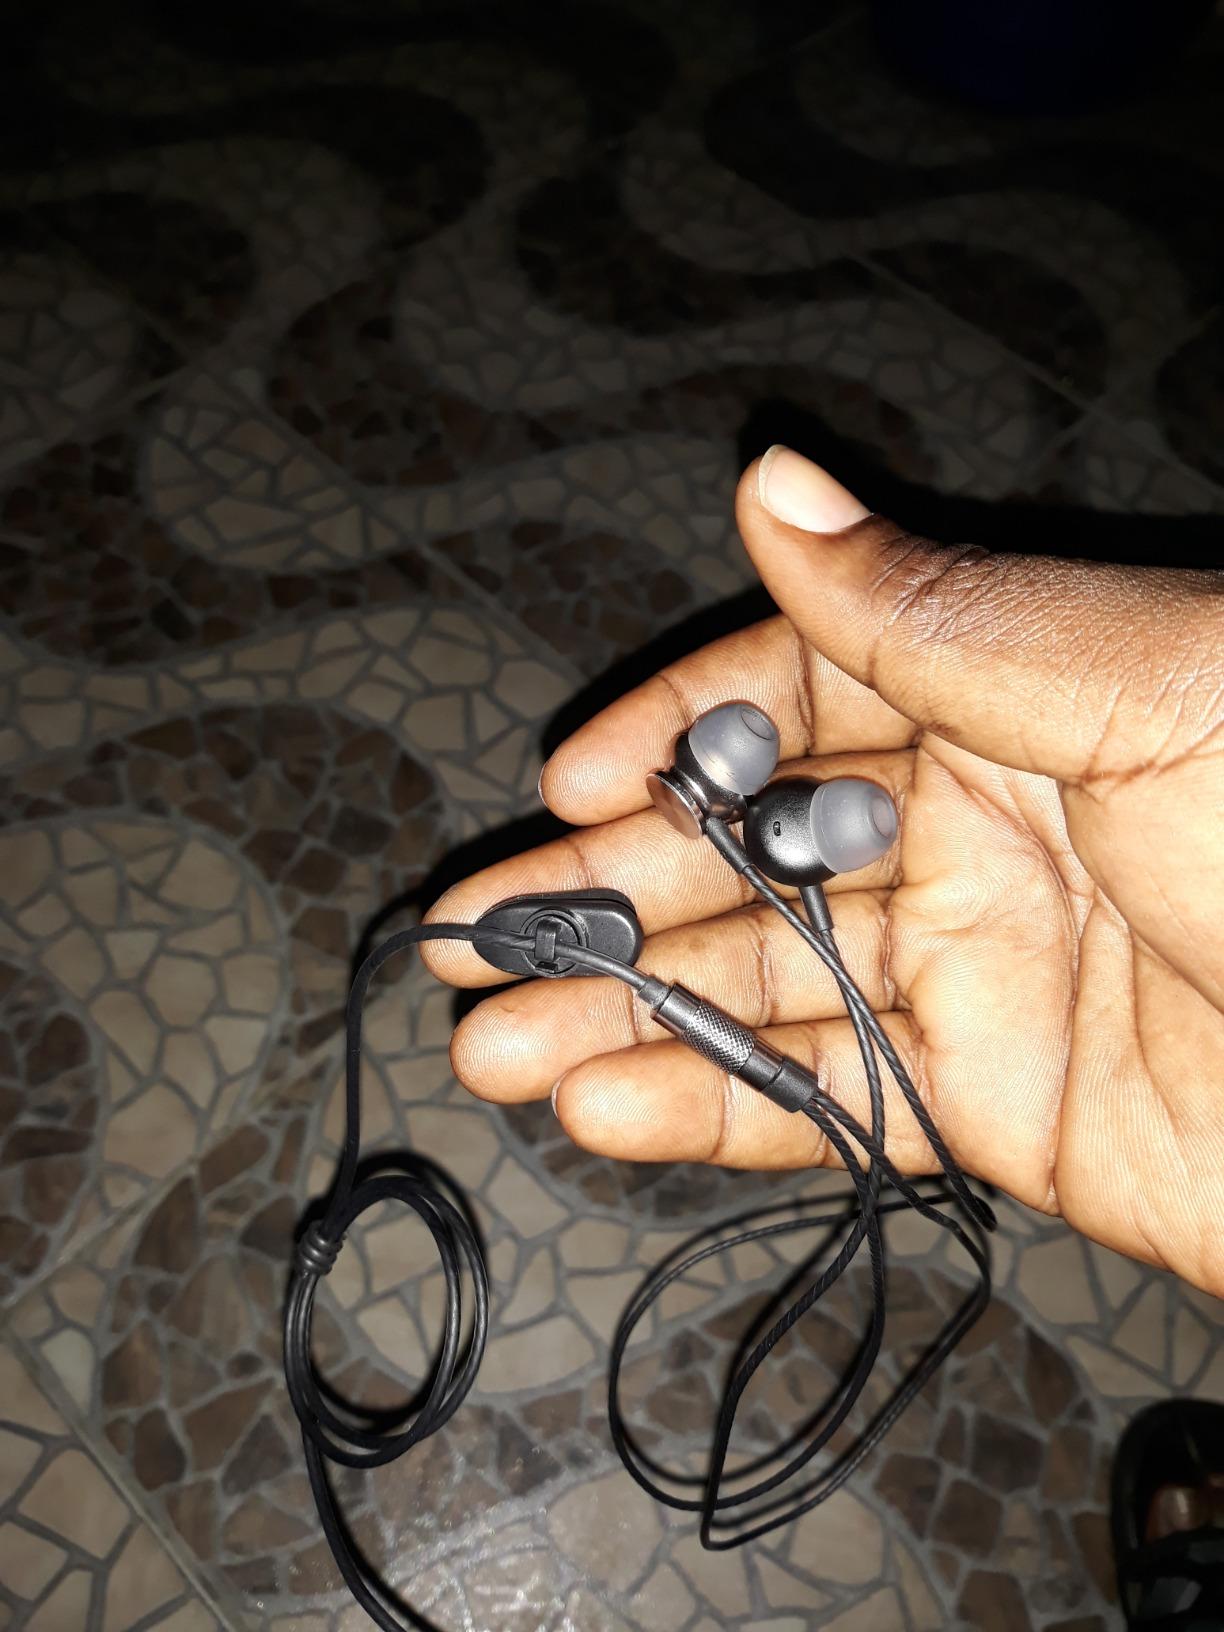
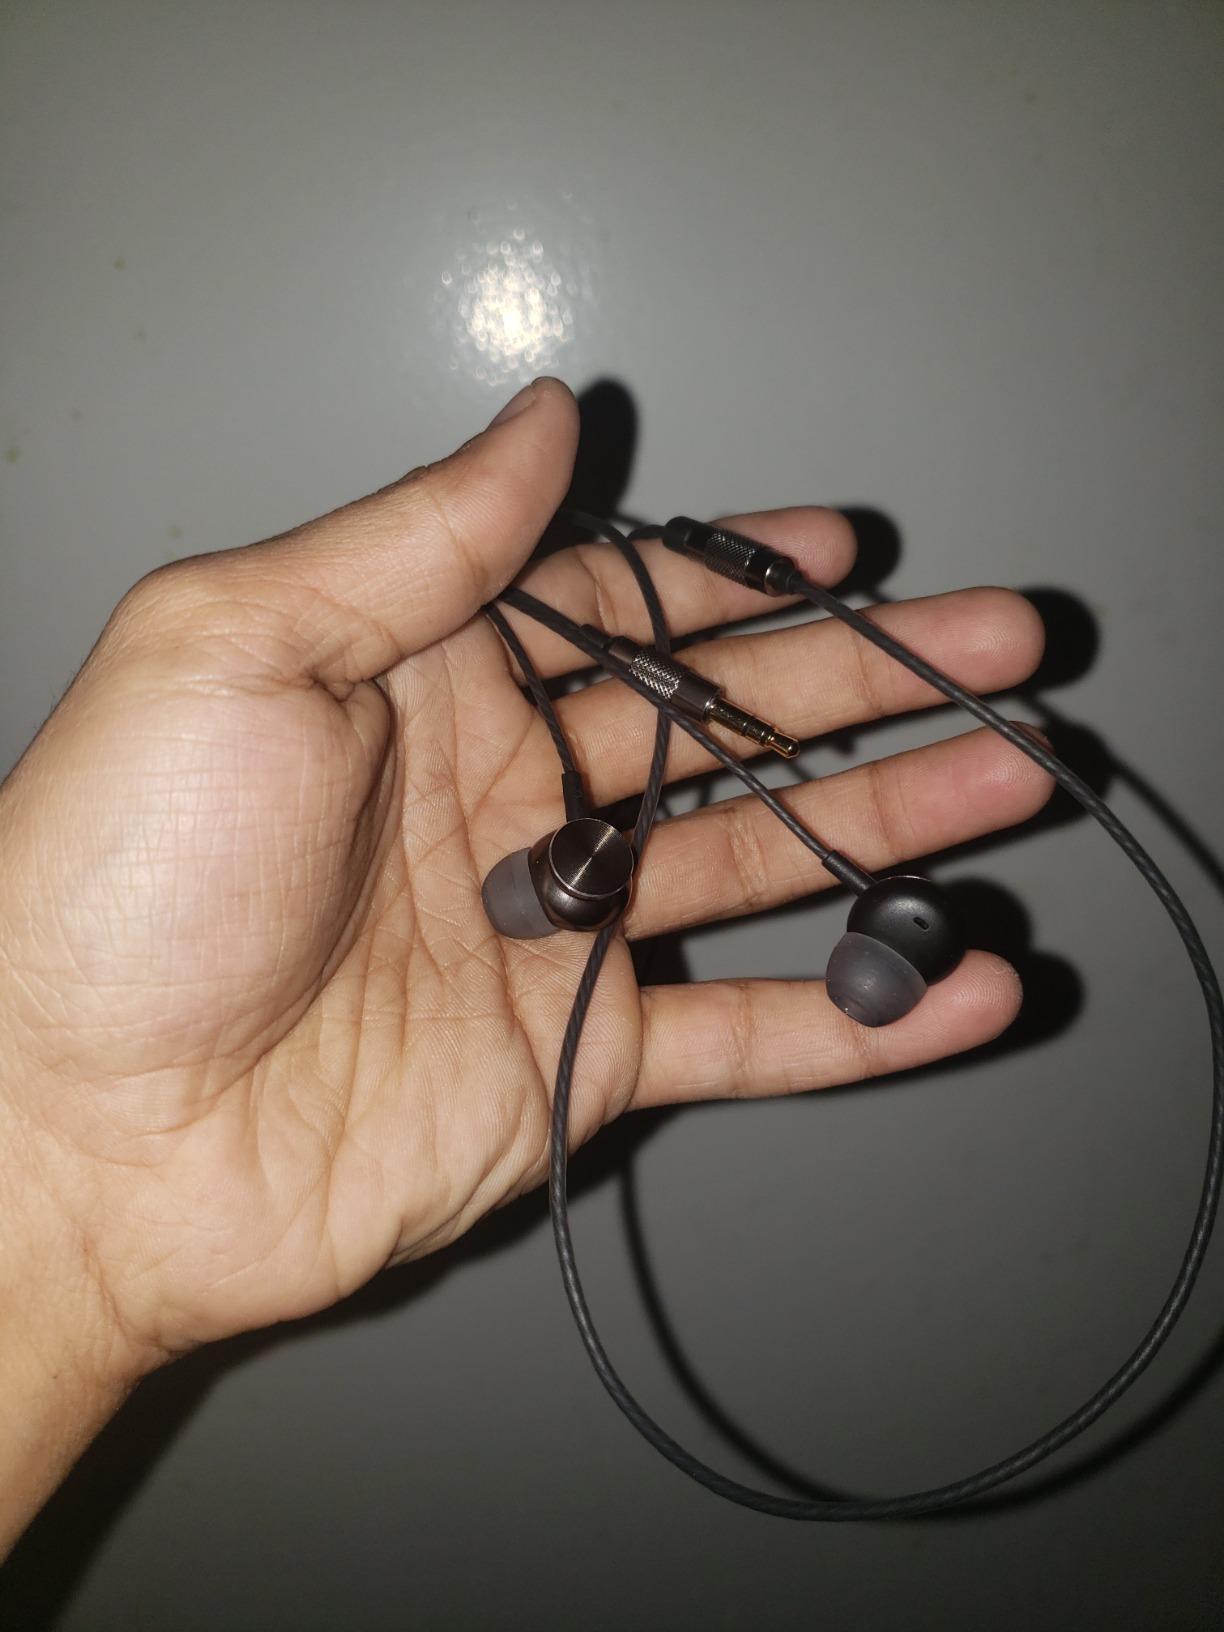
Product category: headphones
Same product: yes